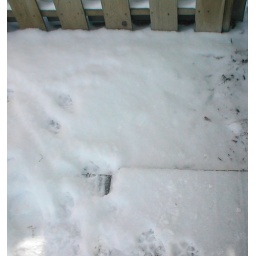
by the wooden fence and backporch dogs paws seen!